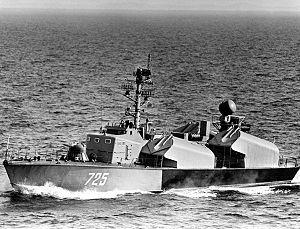
Les forces armées yéménites sont constituées d'une armée de l'air, d'une armée de terre, d'une Garde républicaine et d'une marine. Ses quartiers-généraux sont situés à Sanaa.
Un bateau lance-missiles est une petite embarcation armée de missiles anti-navires. Le fait d'être une petite embarcation rend les vedettes lance-missiles populaires auprès des nations qui sont à la recherche d'une marine peu coûteuse. Elles sont semblables à l'idée de torpilleurs de la Seconde Guerre mondiale : en effet, les premiers bateaux lance-missiles ont été des torpilleurs modifiés en remplaçant plusieurs tube lance-torpilles par des tubes lance-missiles.
Liste des navires actifs de la marine populaire de Corée, branche navale de l'armée populaire de Corée, en 2020.
La marine populaire de Corée est la branche navale de l'Armée populaire de Corée.